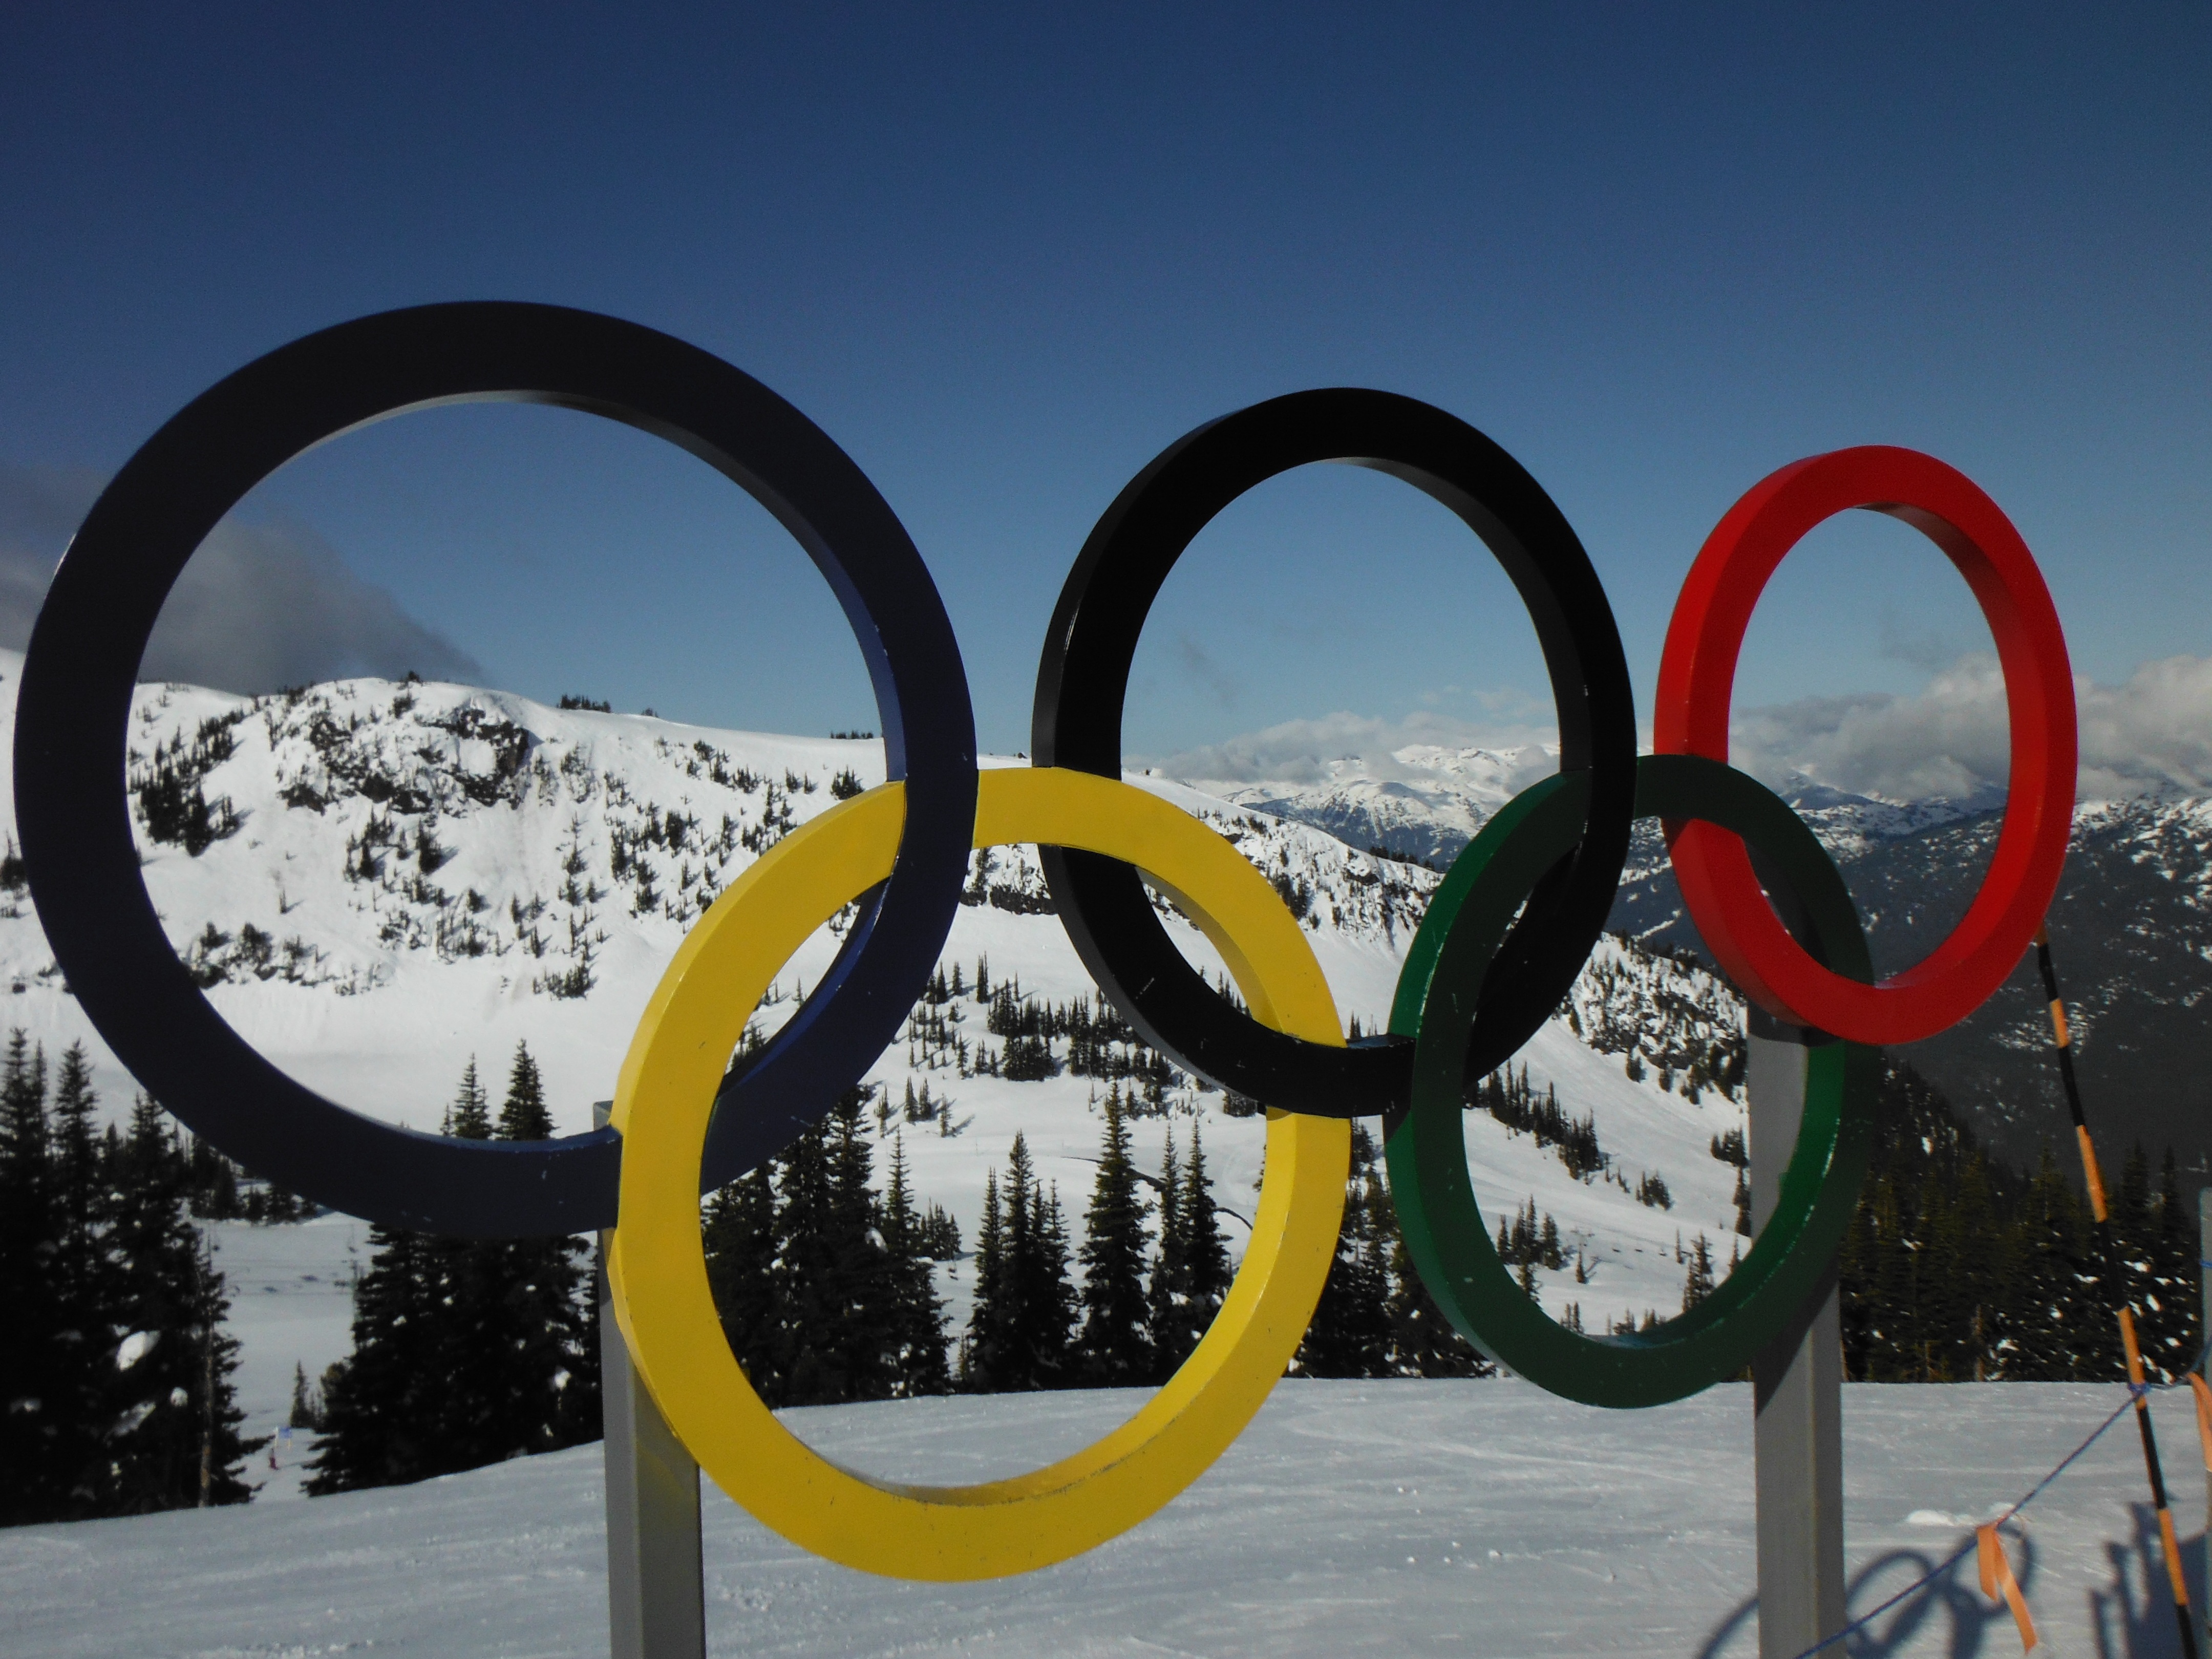
wheel, vehicle, rings, whistler, olympic